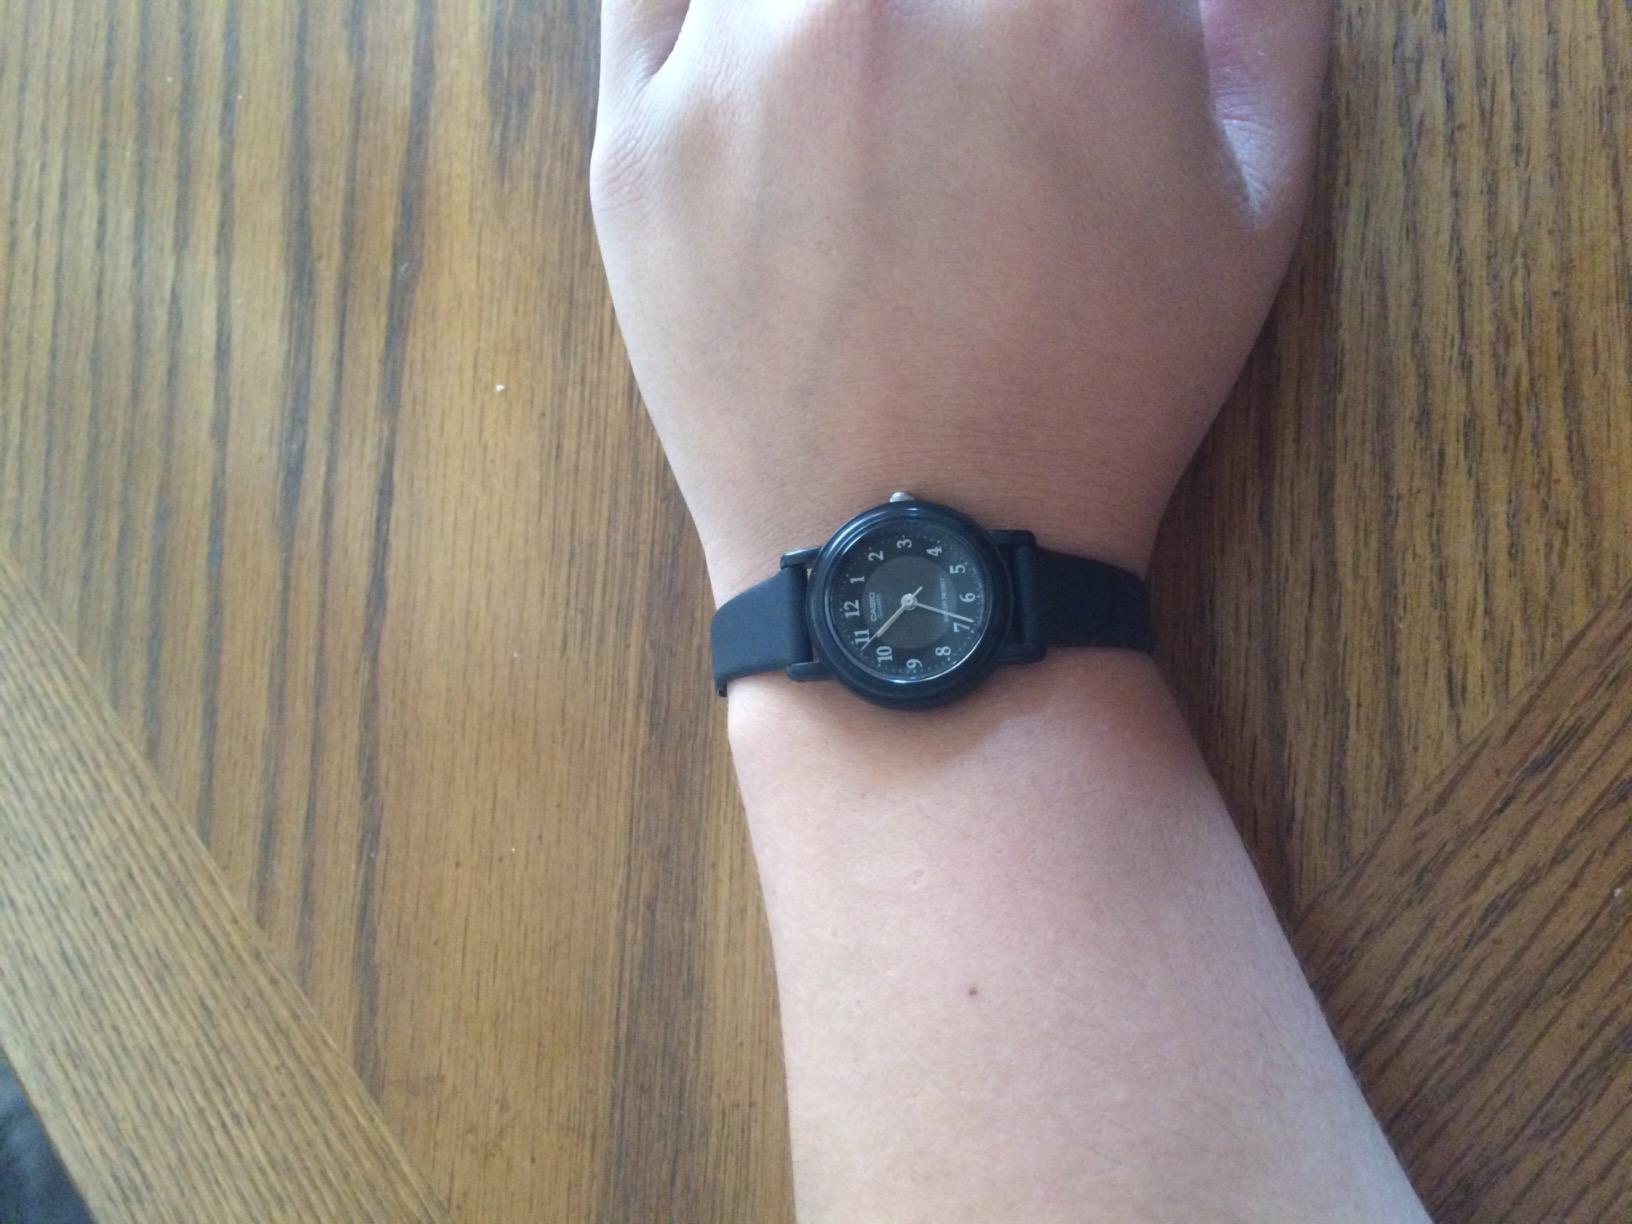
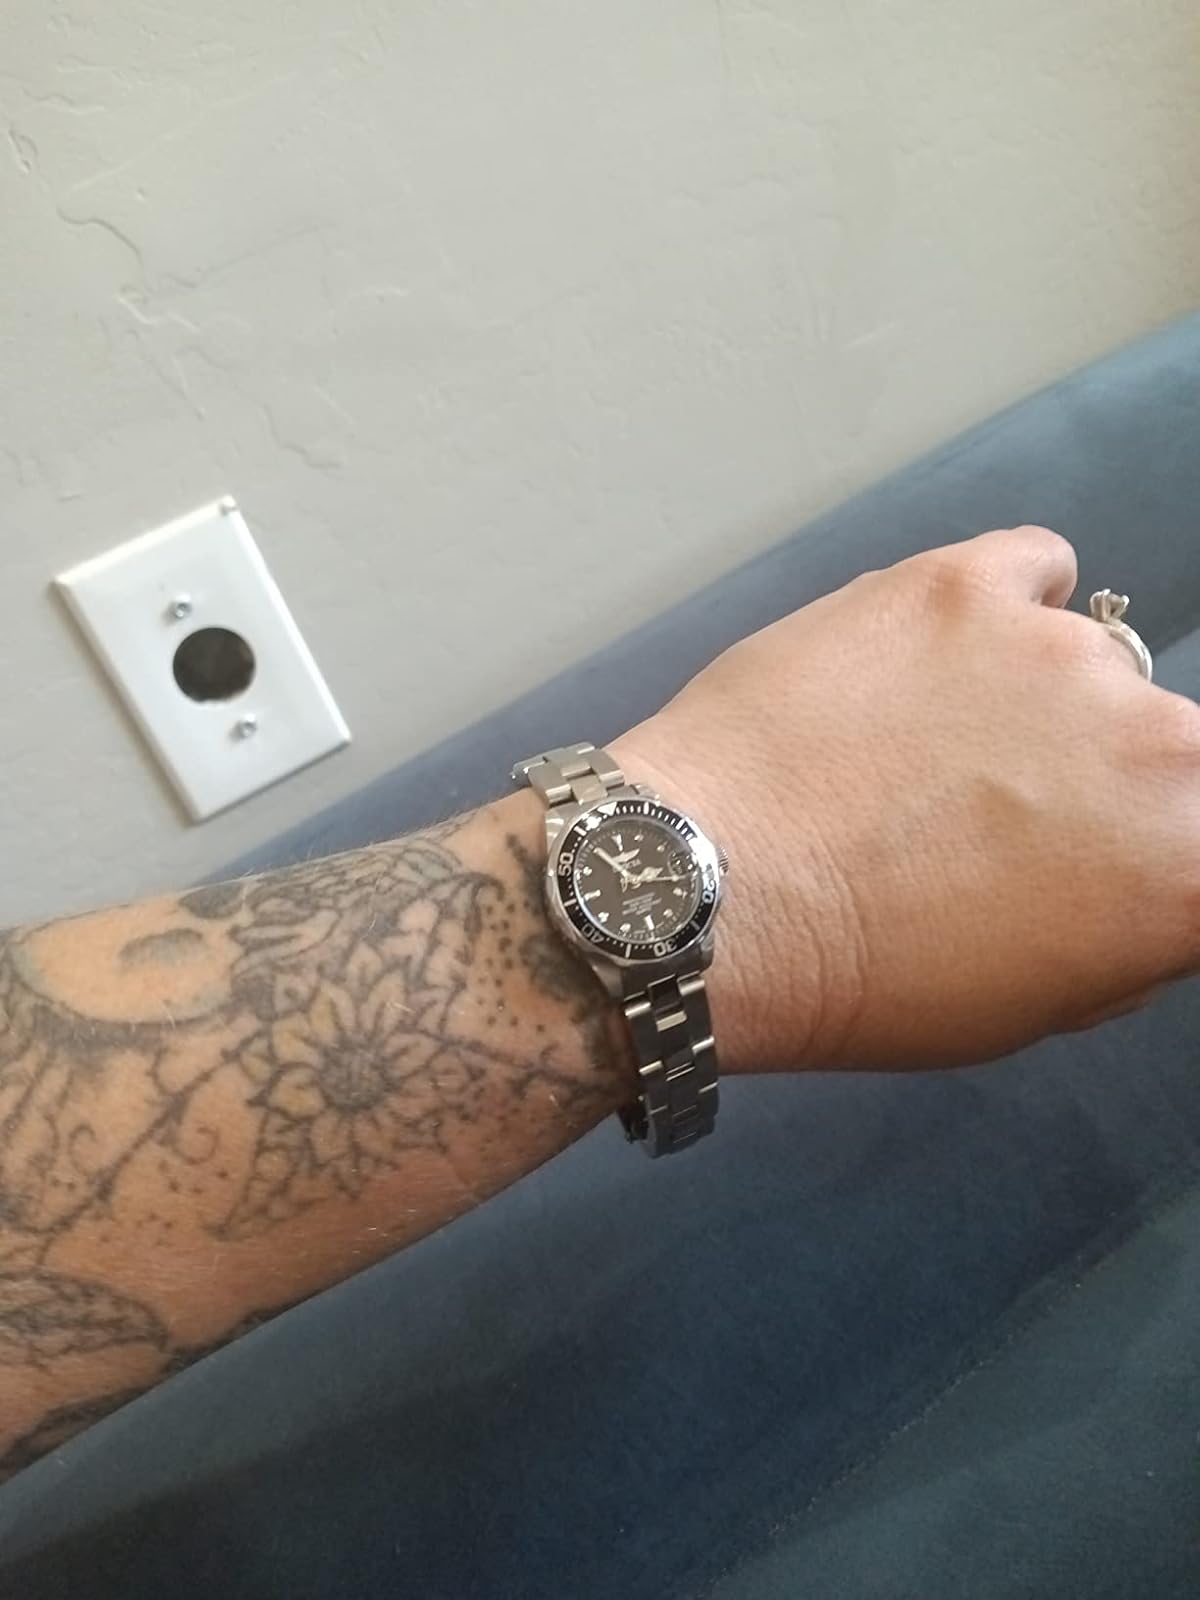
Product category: accessories_watch
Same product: no